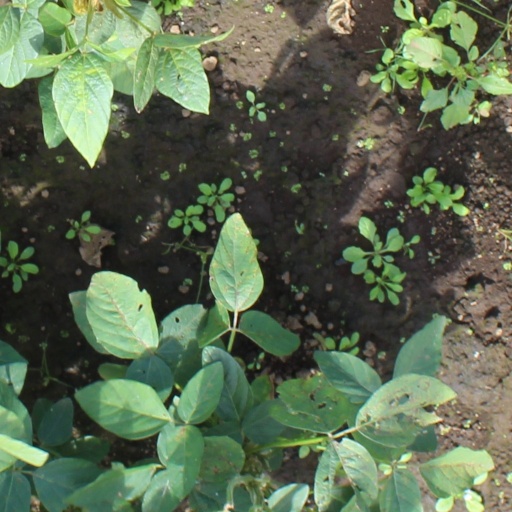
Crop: soybean